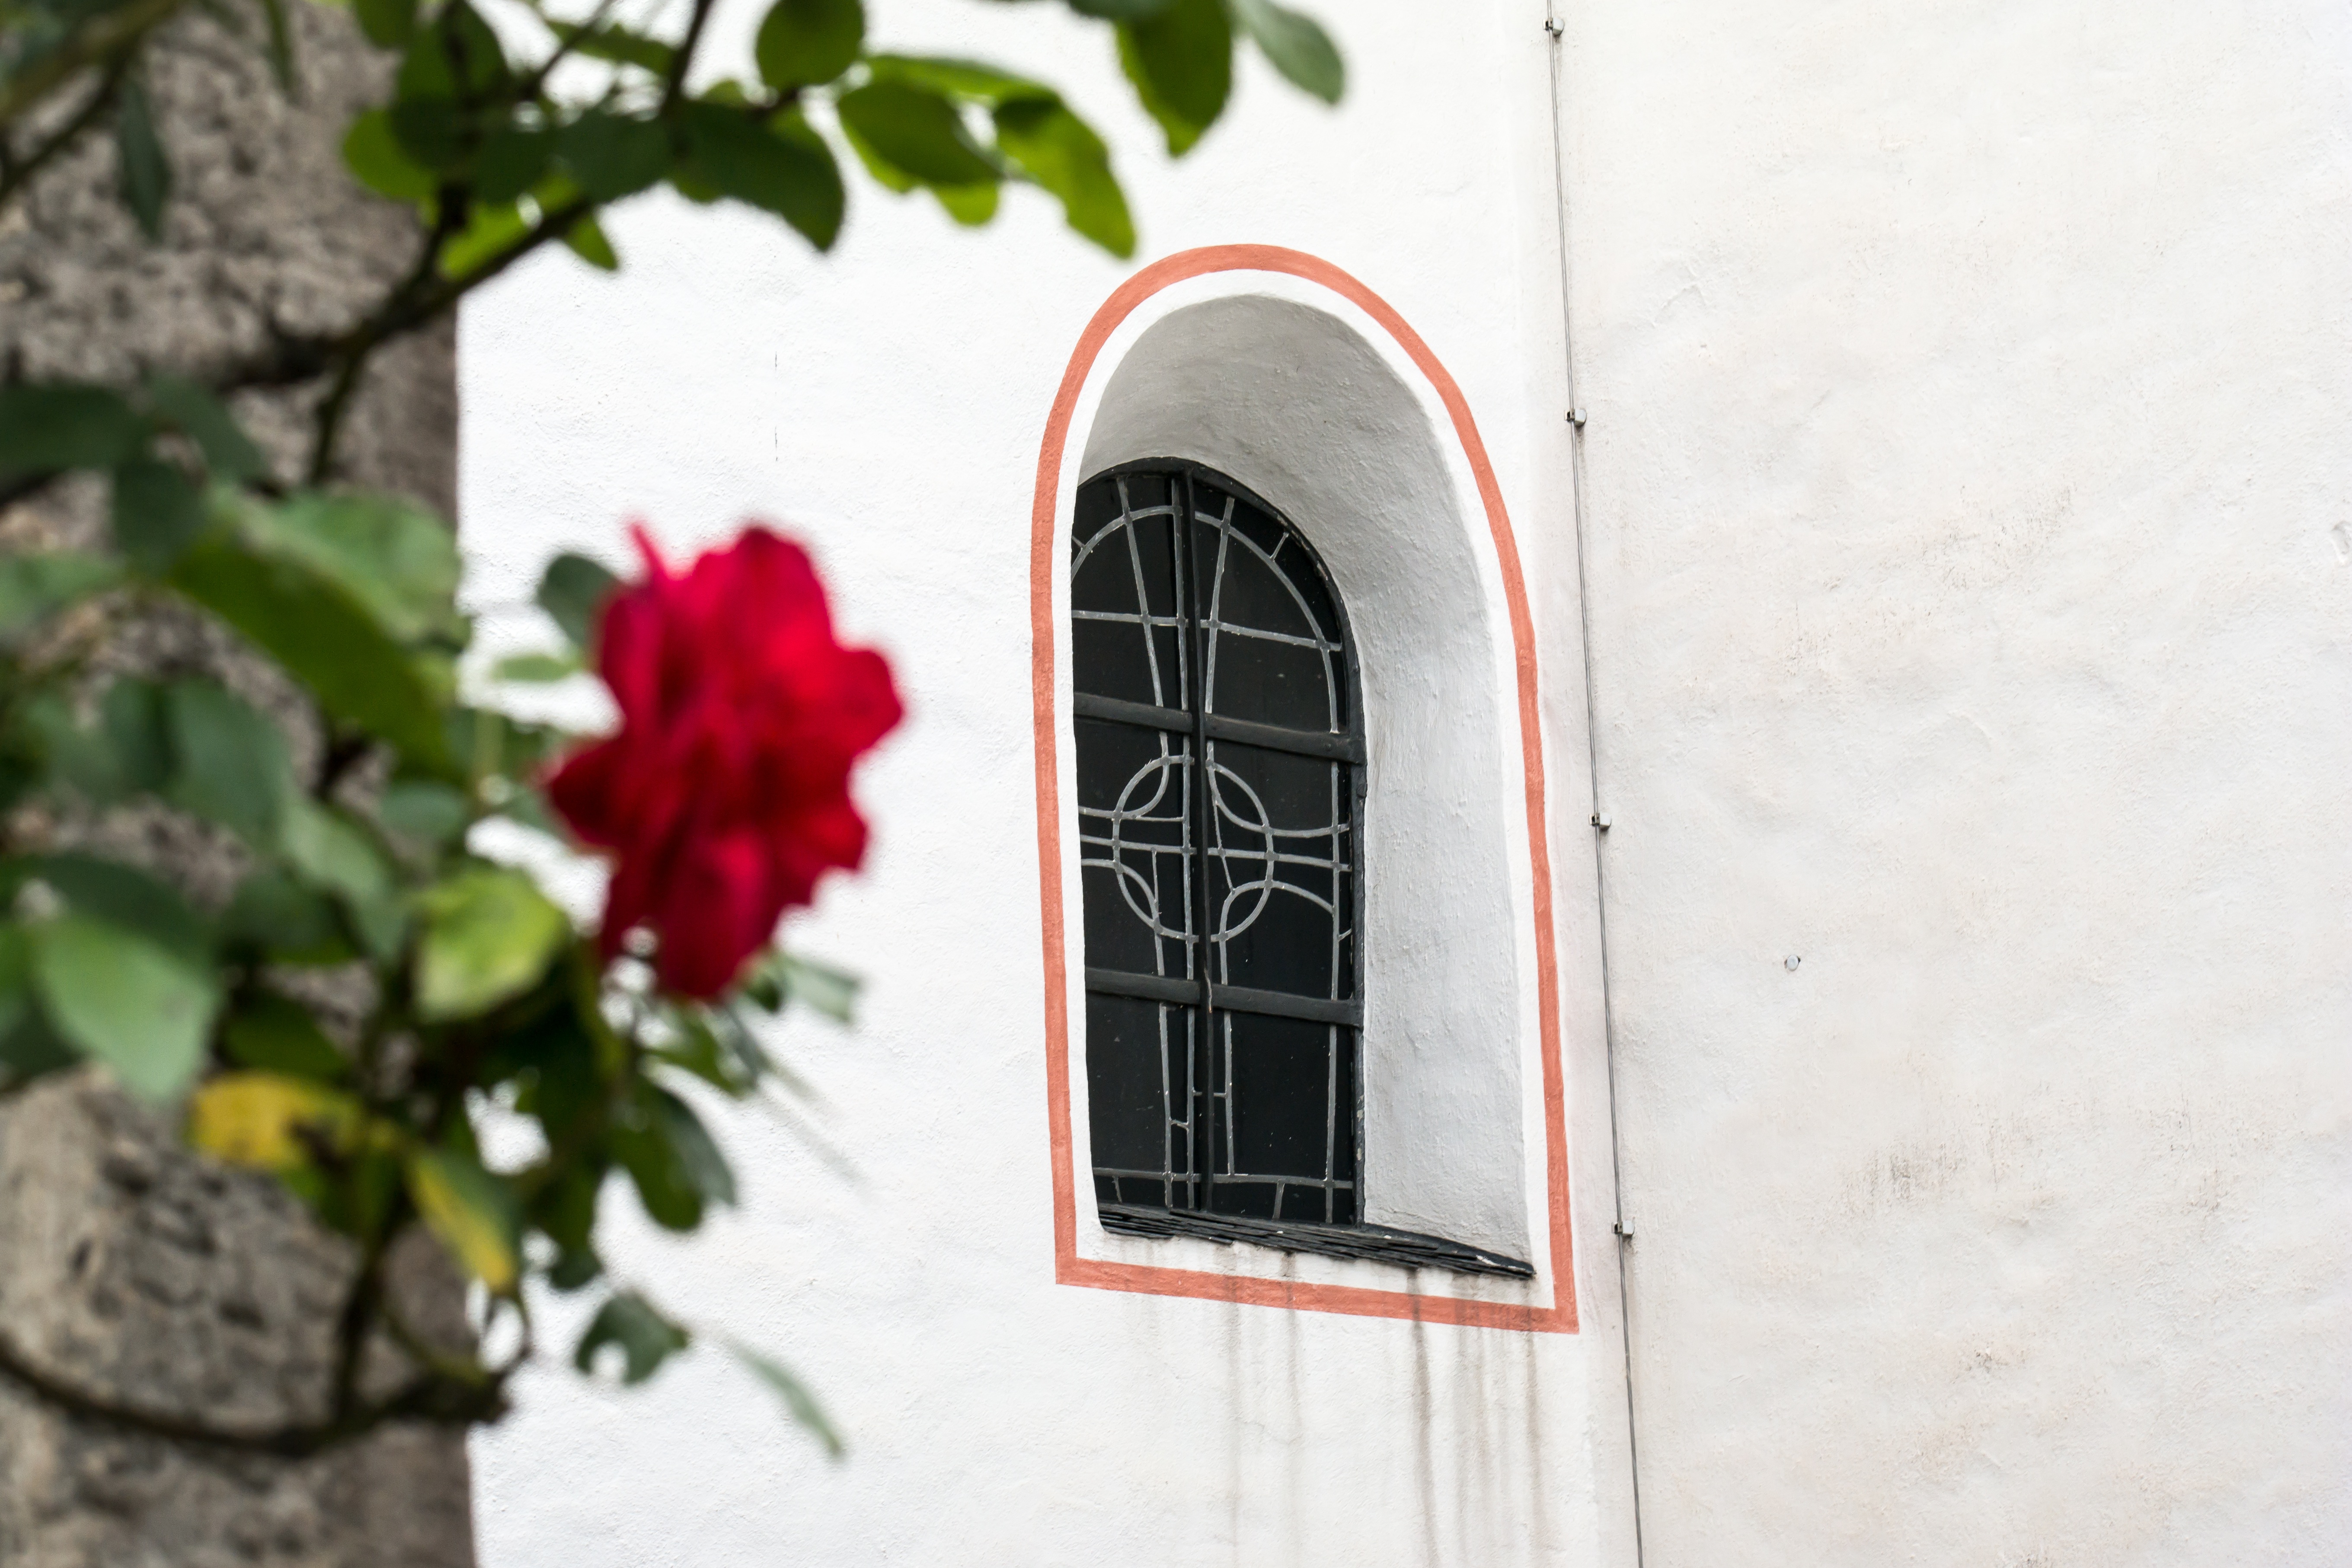
architecture, white, flower, window, wall, arch, rose, spring, red, color, facade, church, christian, lighting, art, christianity, romanesque, architectural style, historically, middle ages, church window, rhaeto romanic, round arch